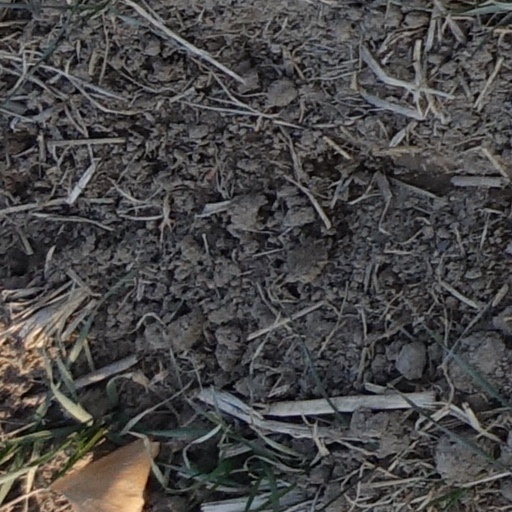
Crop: wheat